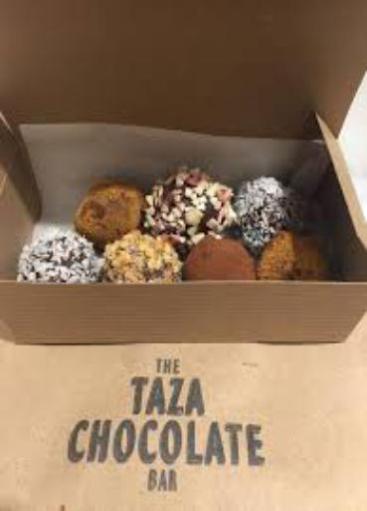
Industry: Food